Johann Wolfgang von Goethe

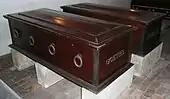
Coffins of Goethe and Schiller, Weimar vault

After 1793, Goethe devoted his endeavours primarily to literature. In 1812, he travelled to Teplice and Vienna both times meeting his admirer Ludwig van Beethoven, who had set music to Egmont two years prior in 1810. By 1820, Goethe was on amiable terms with Kaspar Maria von Sternberg.